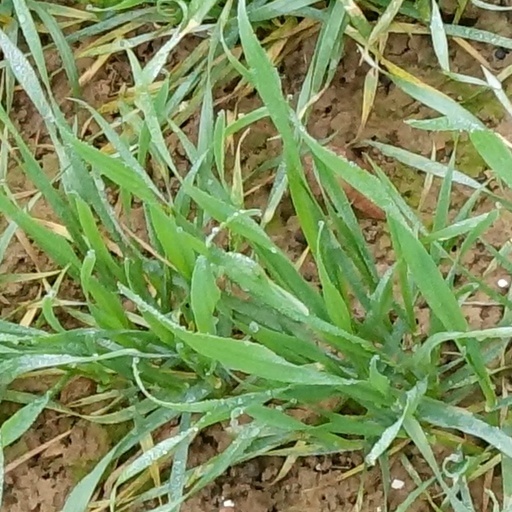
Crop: wheat